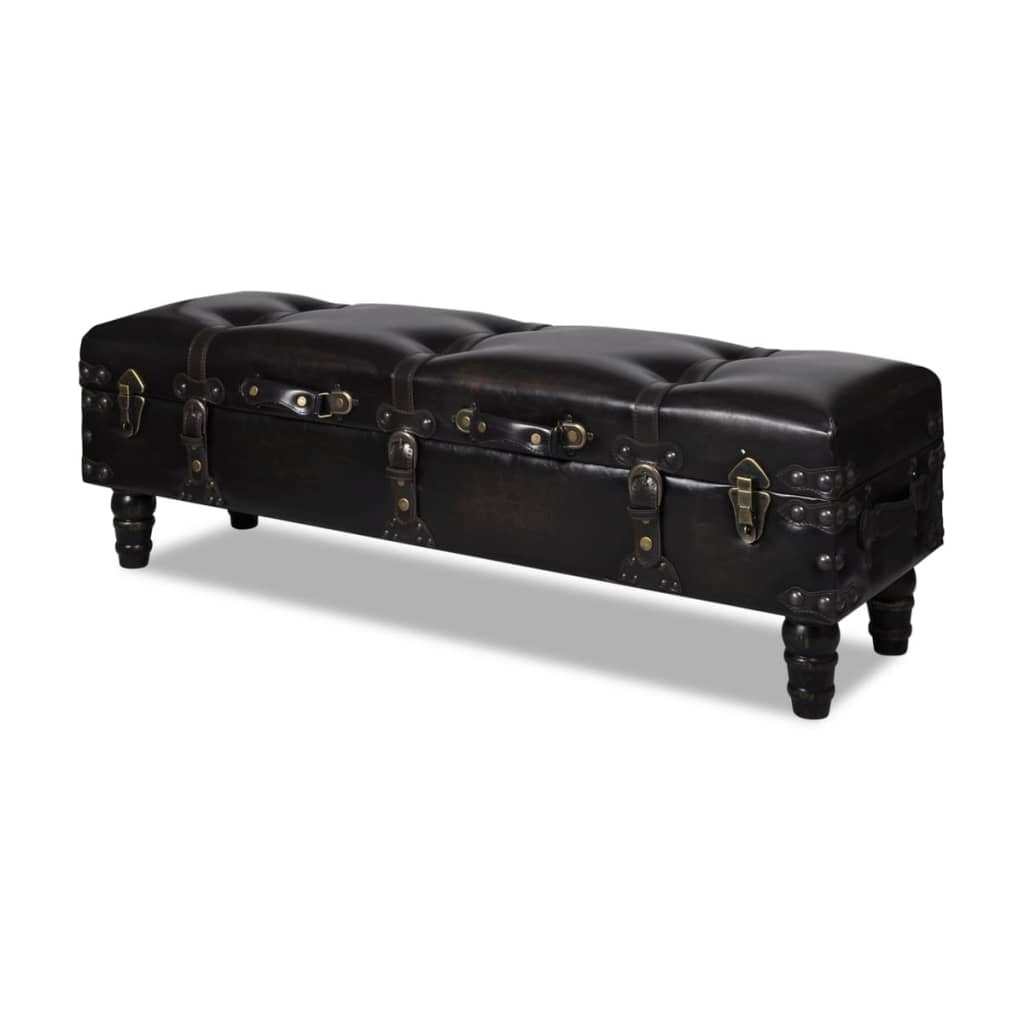
Sitzbank Lange Sitztruhe Sitzhocker Aufbewahrungstruhe Bank Braun
Diese lange Sitztruhe, die über ein elegantes Design und eine dunkelbraunen Lackierung verfügt, wird ein wahrer Hingucker für Ihre Wohnung sein! Diese klassische Sitzbank ist durch den dauerhaften MDF-Rahmen gekennzeichnet. Gepolstert mit hochwertigem, pflegeleichtem Kunstleder wird die Sitzbank Ihnen sicherlich den ultimativen Sitzkomfort bieten. Zur gleichen Zeit ist diese Bank ideal zum Aufbewahrungseinsatz, schafft dabei genügend Stauraum für unterschiedliche Dinge. Es ist wirklich eine perfekte Kombination von Funktionalität und Stil! Die festverbundenen Griffe auf der Bank sorgen für einen erhöhten Komfort und ein besseres Tragen, während die Schnallen und Schlüssellöcher es erlauben, die Sitztruhe für zusätzliche Sicherheit gesperrt zu werden. Farbe: Braun Dauerhafter MDF-Rahmen Maße der Sitzbank: 111 x 34 x 37 cm (L x B x H) Hangriff zum besseres Tragen Schnallen und Schlüssellöcher sorgen für ein antikes Aussehen und verbesserte Sicherheit Material: Polyurethan: 100%
Brand: vidaXL
Category: Furniture > Benches > Storage & Entryway Benches > Lift-Top Storage Benches